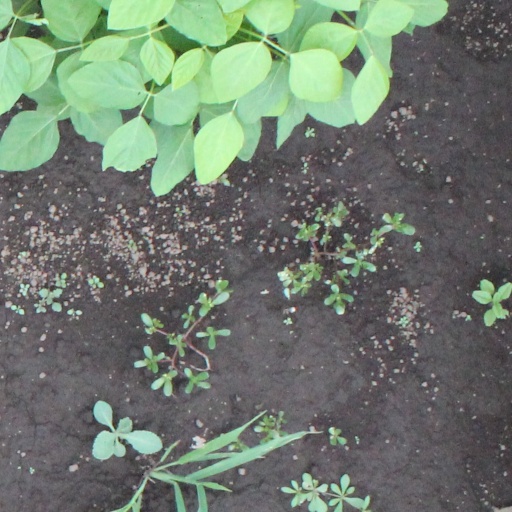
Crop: soybean